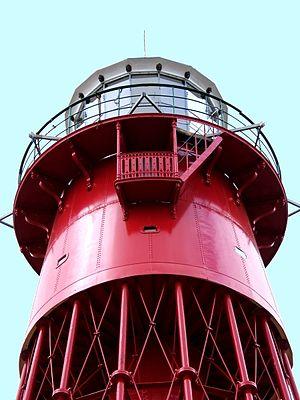
Le phare de Pater Noster est un phare situé sur le petit archipel de Pater Noster du détroit de Skagerrak appartenant à la commune de Tjörn, dans le Comté de Västra Götaland.